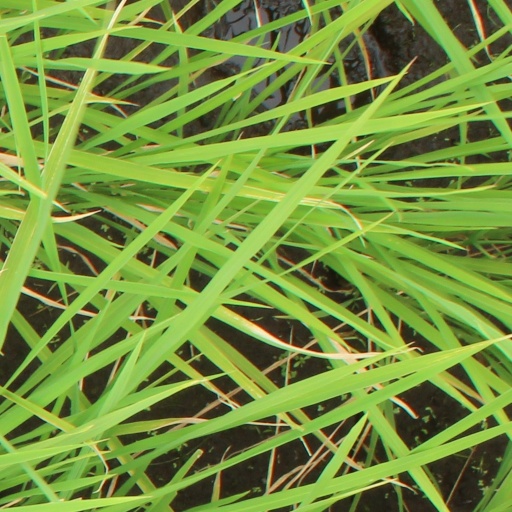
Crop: rice